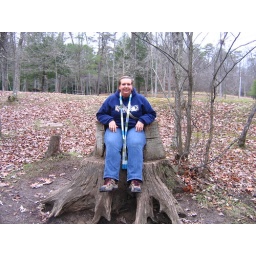
The best seat in the house